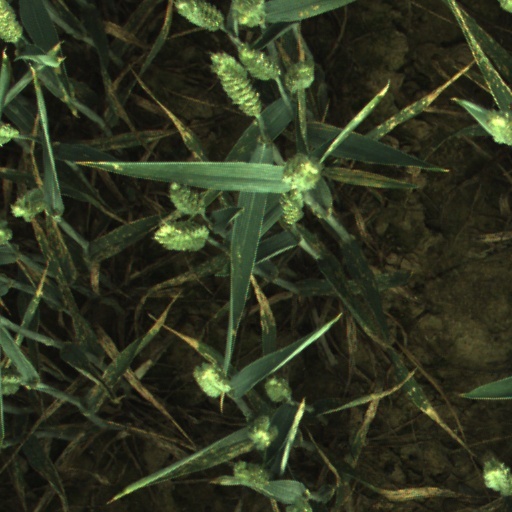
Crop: wheat